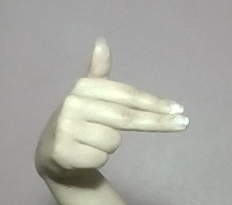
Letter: ghain